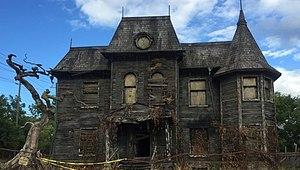
Derry est, à l'instar de Castle Rock, une ville fictive de l'État du Maine, aux États-Unis, créée par le romancier Stephen King et servant de cadre à certains de ses récits, notamment Dreamcatcher et Ça, où elle apparaît pour la première fois, Insomnie et 22/11/63.